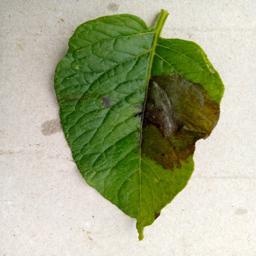
Etiqueta: Late Blight